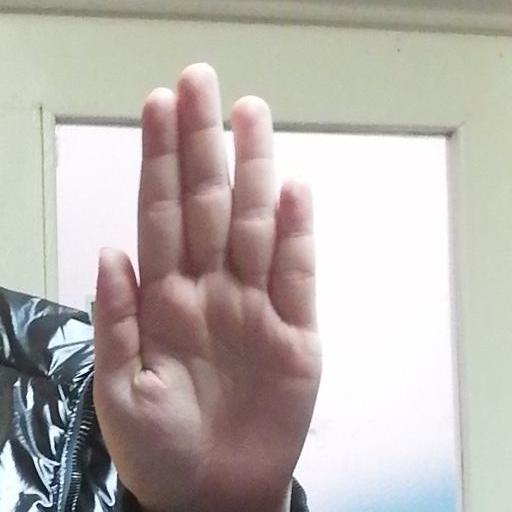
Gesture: stop